EMD F7

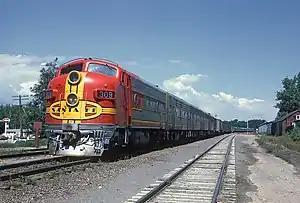
Santa Fe Railway F7 #309 with the Grand Canyon Limited on August 19, 1967

The EMD F7 is a model of diesel-electric locomotive produced between February 1949 and December 1953 by the Electro-Motive Division of General Motors (EMD) and General Motors Diesel (GMD).